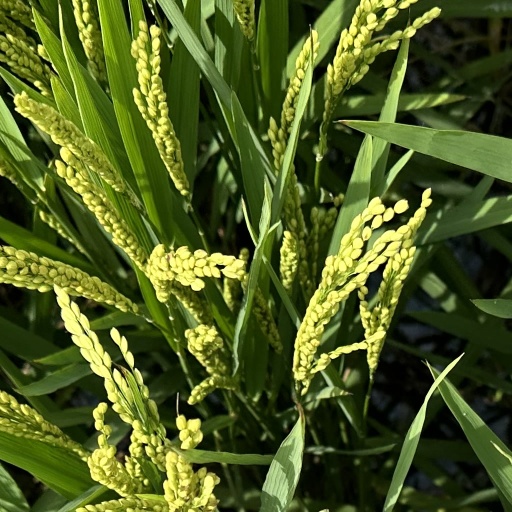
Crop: rice